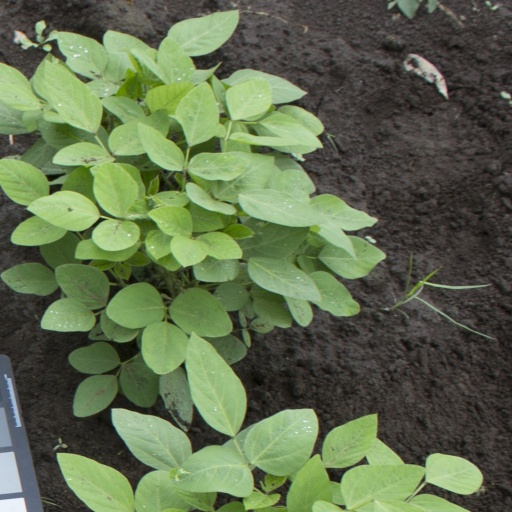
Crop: soybean